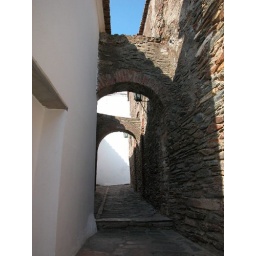
A street in Monsaraz. The village is inside the castle wall.